Gunilla Backman

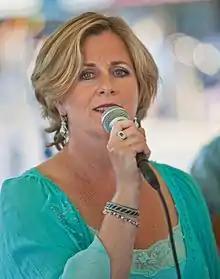
Backman in 2012

Gunilla Katarina Backman (born 18 June 1965) is a Swedish singer, actress, and musical artist.